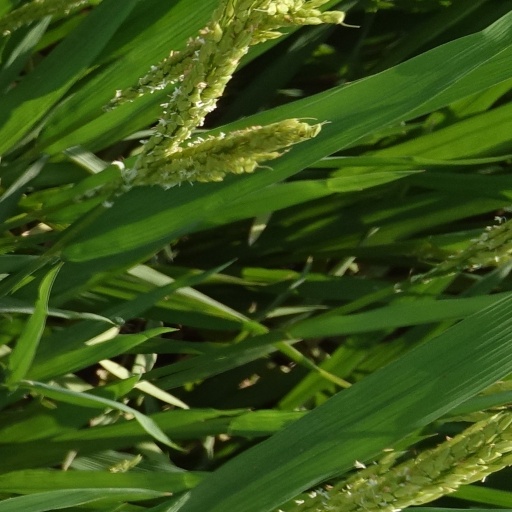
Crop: rice